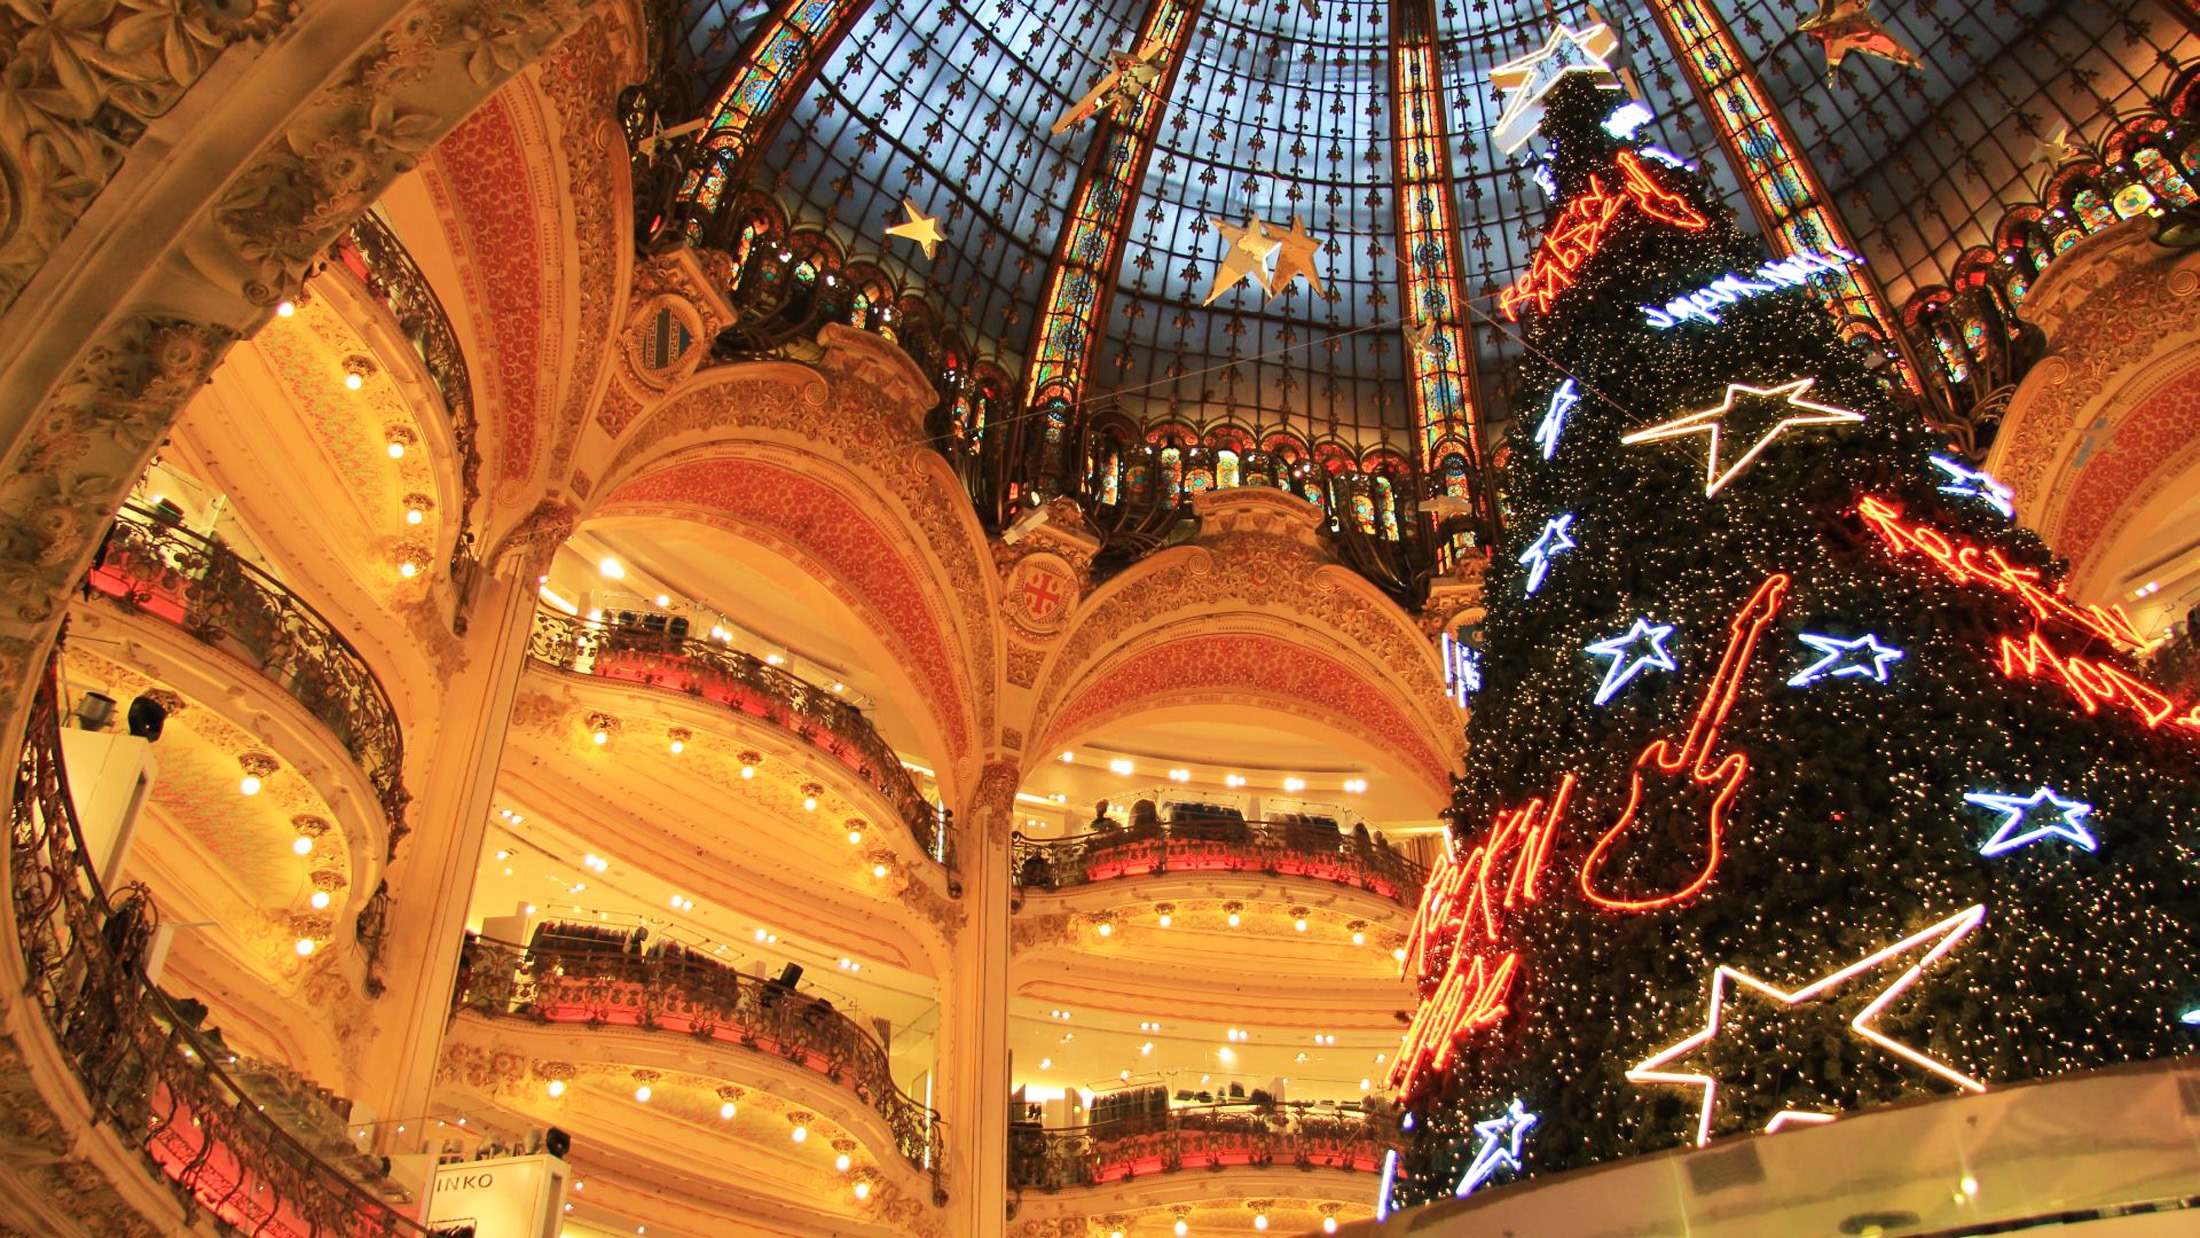
building, france, opera house, christmas, place of worship, lafayette, skylight dome